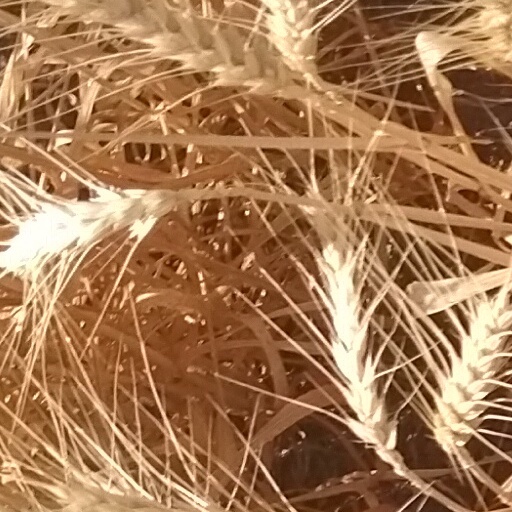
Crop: wheat